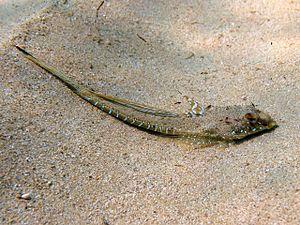
Voici une liste des espèces de poissons rencontrés dans la mer Méditerranée.